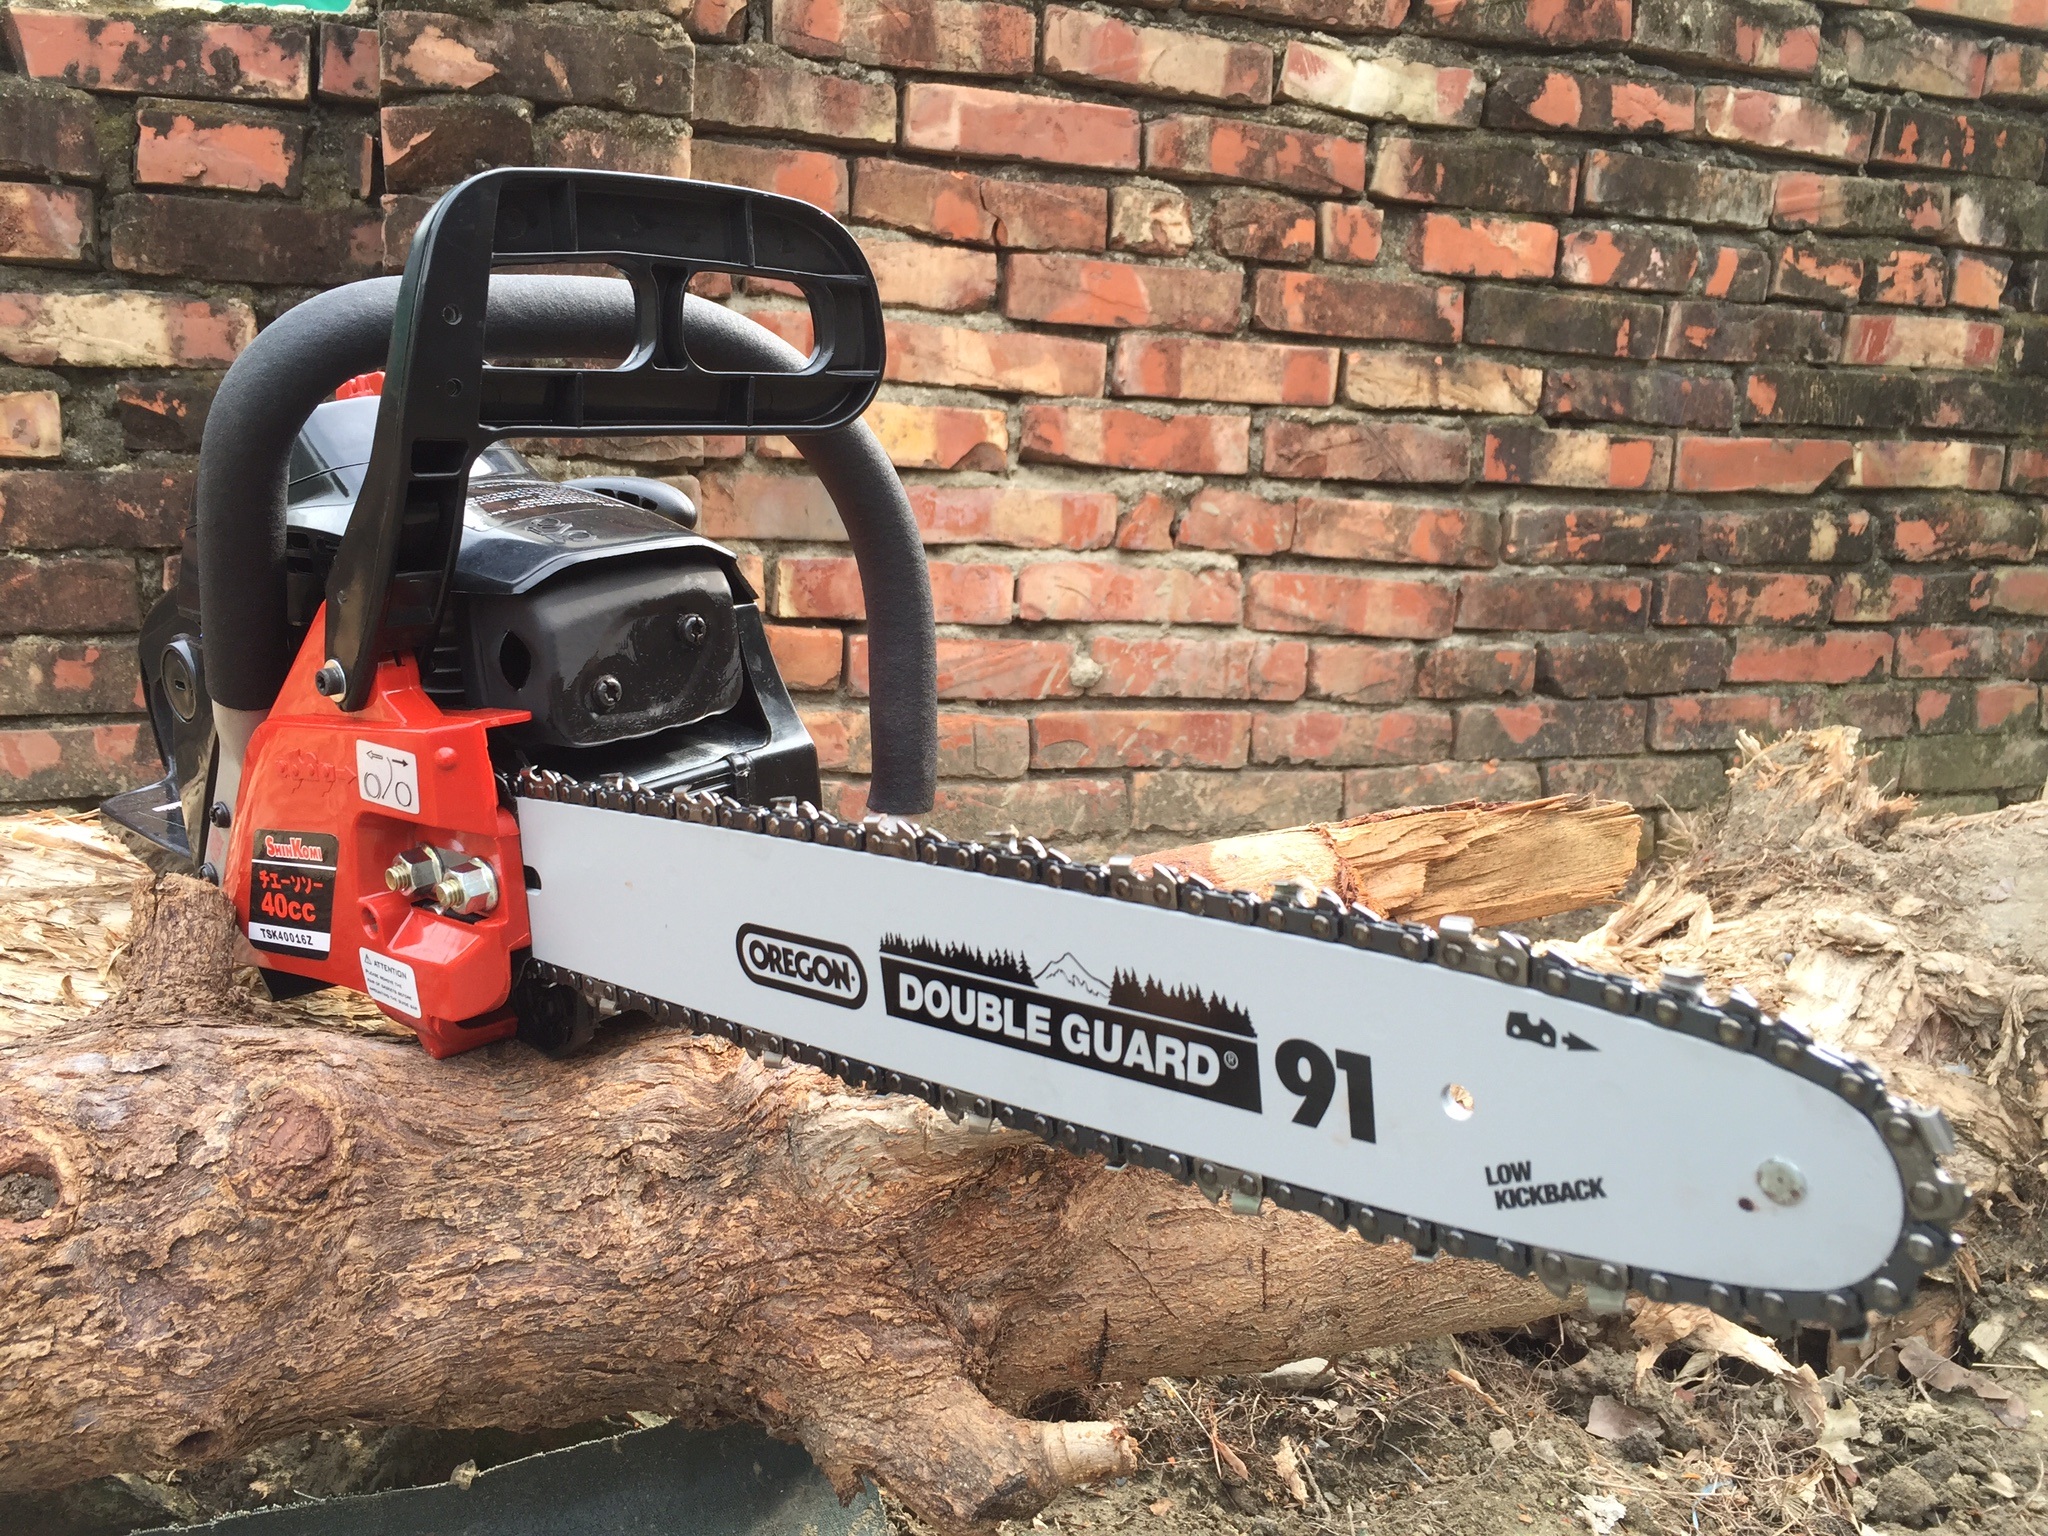
tool, logging, chainsaw, saw the child, brick walls